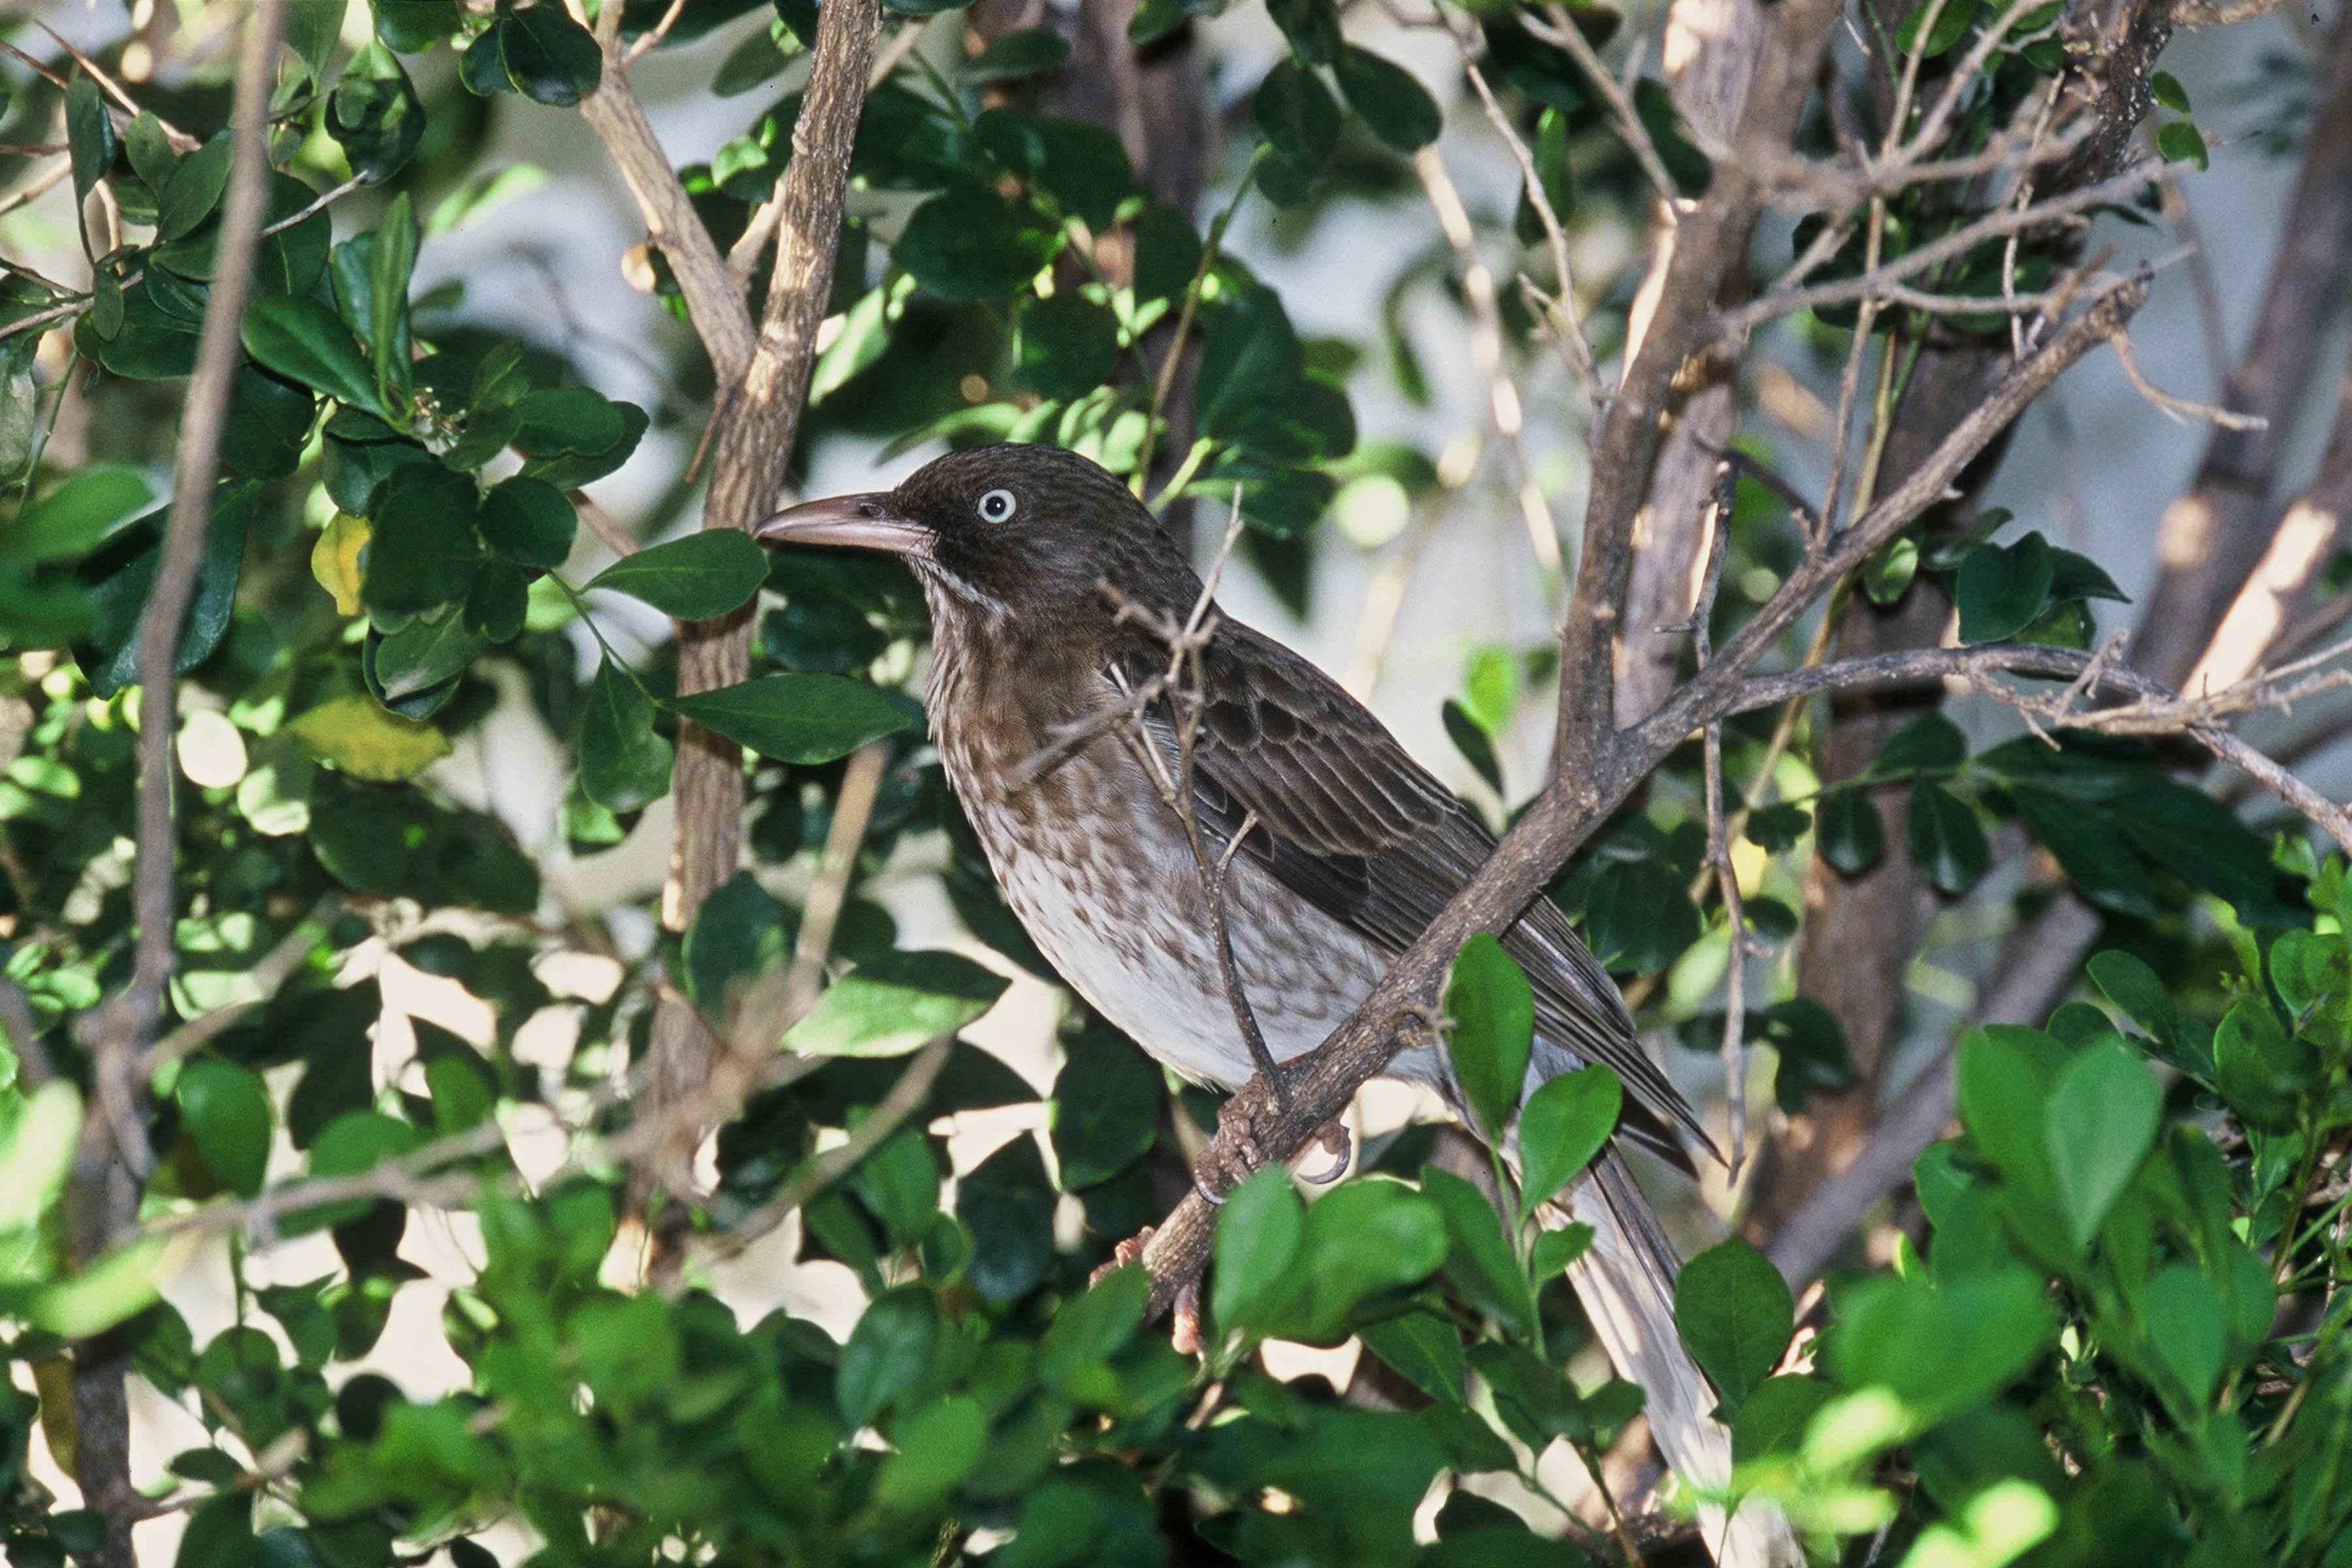
tree, branch, bird, wildlife, beak, fauna, birds, animals, vertebrate, eyed, blackbird, pearly, wren, perching bird, nightingale, thrasher